The Gold Medal (film)

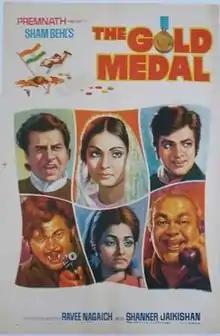
Poster

The Gold Medal is a 1984 Hindi-language spy film, produced by Sham Behl under the Time Films banner and directed by Ravikant Nagaich. It stars Jeetendra, Rakhee Gulzar, Shatrughan Sinha while Dharmendra in a special appearance. The music was composed by Shankar Jaikishan.